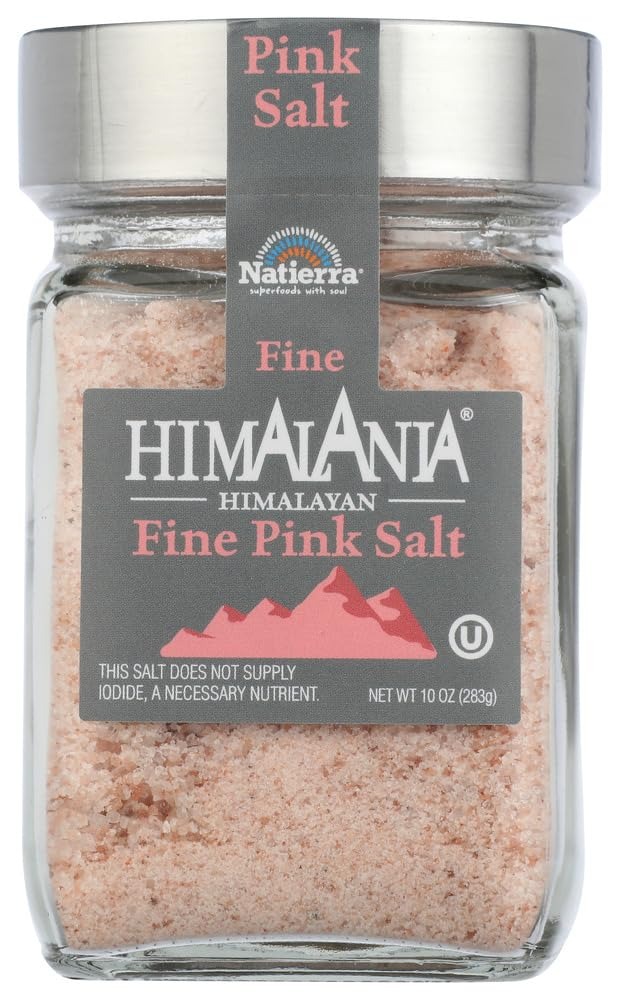
Item Name: Himalania Pink Salt Fine Jar 10.0 OZ(Pack of 6)
Value: 10.0
Unit: Ounce

Price: 56.72